Charles P. Neill

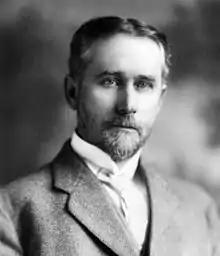

Charles Patrick Neill (December 12, 1865 – October 3, 1942) was an American civil servant who was raised in Austin, Texas, after his family emigrated from Ireland in 1850. Neill graduated from Johns Hopkins University in 1897 with a doctorate in economics and politics. He was appointed the United States Commissioner of Labor in 1906 by President Theodore Roosevelt. As Commissioner of Labor he helped inspect the Meat Packing industries, and reported women and child labor injustices. He also mediated labor disputes between workers and employers in the coal, railroad, and steel corporations.